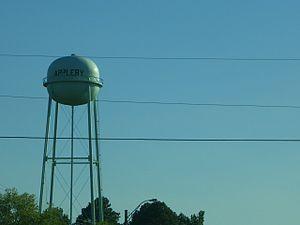
Appleby est une municipalité américaine du comté de Nacogdoches au Texas. Elle comptait 474 habitants lors du recensement de 2010.